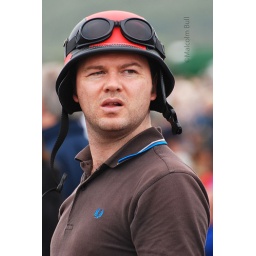
This spectator at the 2010 RAFA Shoreham Airshow came dressed in a fetching red helmet and flying goggles.